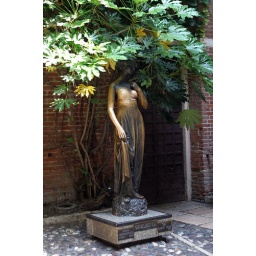
Juliet's monument near her house in Verona